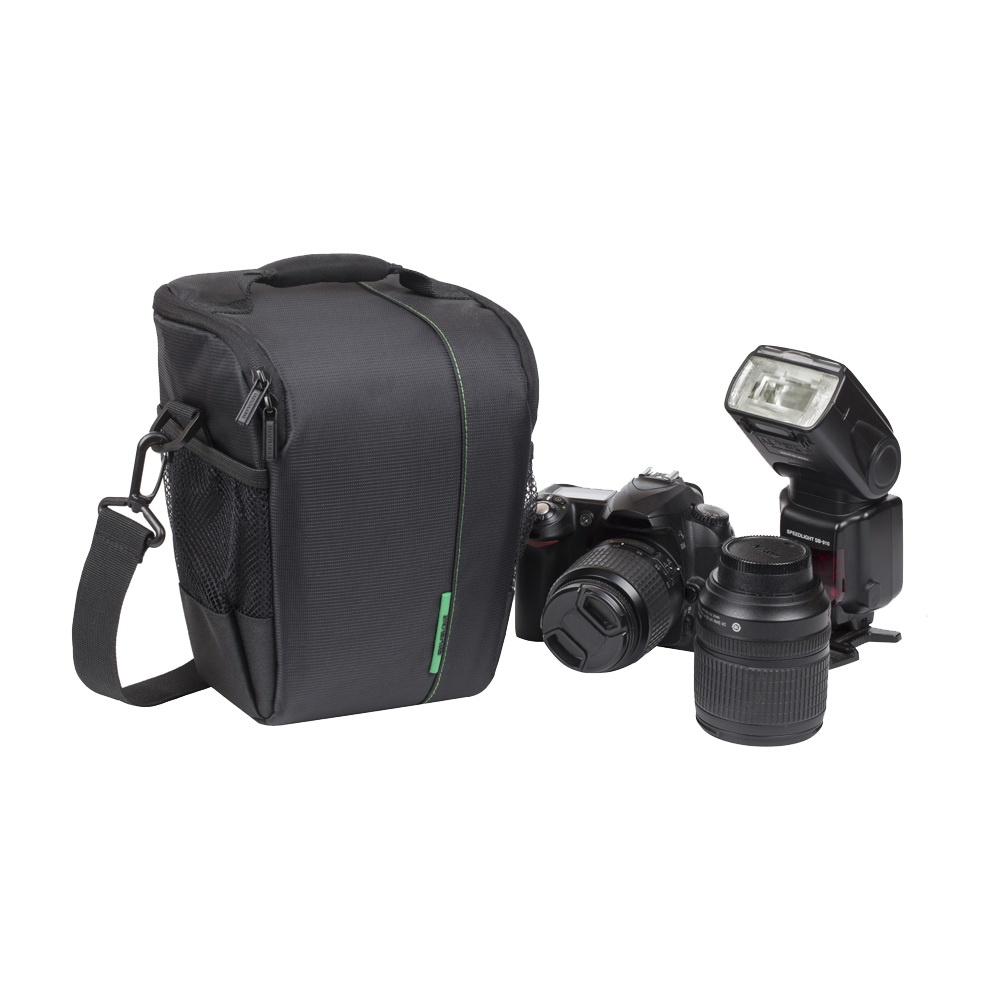
Rivacase 7440 DSLR Large Holster Bag - Black
Product Details Introducing the Rivacase Holster Bag - your ultimate companion for carrying your DSLR camera in style and convenience. This versatile bag offers adjustable interiors to accommodate extra lenses and accessories, coupled with a fold-over top and a secure zip fastener, ensuring quick and effortless access. The interior lining, crafted from velour, guarantees the utmost protection for your camera's LCD screen. Product Features Tailored to snugly fit your DSLR camera with an attached lens. Customizable compartments with adjustable dividers to accommodate additional lenses and accessories. Features a fold-over top design with a dual zip compartment for maximum security and easy accessibility. The velvety soft interior lining ensures the safety of your camera's LCD screen from unsightly scratches. Inner pockets provide a safe space for smaller accessories such as SD cards. Specifications Product Weight: 0.34 kg External Dimensions: 190x165x230 mm Internal Dimensions: 170x145x210 mm Material: Polyester Inner Material: Polyester
Brand: Rivacase
Category: Cameras & Optics > Camera & Optic Accessories > Camera Parts & Accessories > Camera Bags & Cases > Camera Holster Bags